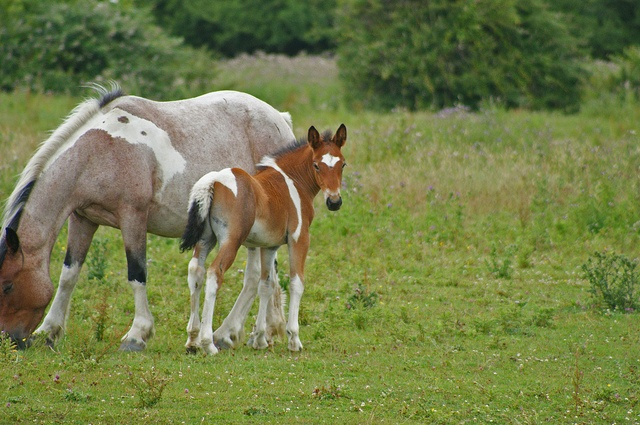
A large light brown horse standing next to a baby horse.
A pony and a horse graze in a open pasture.
two horses in a field of grass with trees in the background
A pair of horses stand in a field with bushes.
A baby horse standing next to its mother.